EMP3

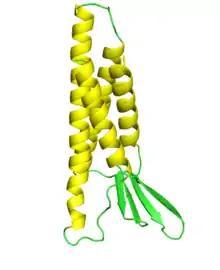
The EMP3 structure based on the 163-amino acid sequence. Four yellow helices represent four transmembrane domains.

EMP3 is a protein composed of a 163-amino acid sequence, which is expressed from its gene located on the band of the 19q13.3 in the "Homo sapiens" chromosome. EMP3 has the highest expression in the peripheral blood leukocytes compared to the expression in other body tissues. The protein is characterized by 4 transmembrane domains and two N-linked glycosylation sites in the first extracellular loop.